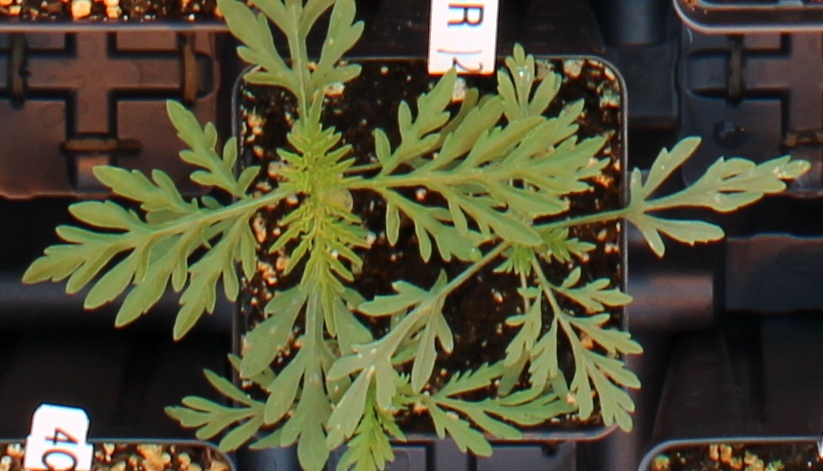
Label: Ragweed